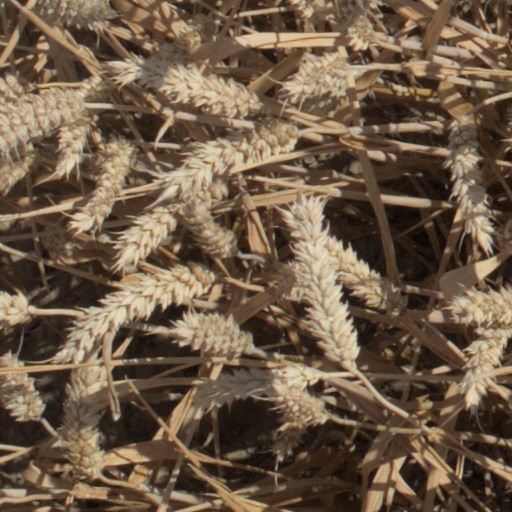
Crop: wheat